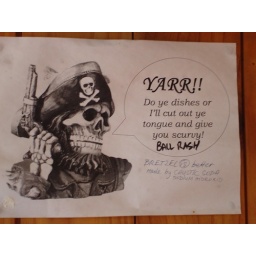
kitchen sign in Wanaka.